Food of the Gods II

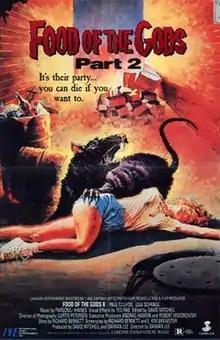

Food of the Gods II, sometimes referred to as Gnaw: Food of the Gods II as well as Food of the Gods Part 2, is a 1989 Canadian science fiction film that is a very loose sequel to the 1976 Bert I. Gordon film "The Food of the Gods", based on the 1904 H.G. Wells novel of the same name. It is a sequel in name only, as its plot bears no relation to the 1976 film.